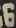
Number: 6